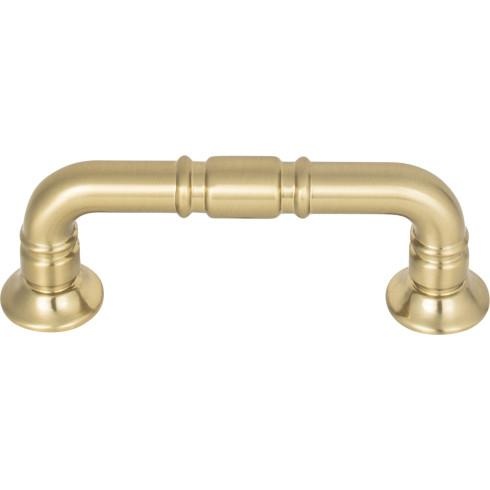
Topknobs TK1001HB Kent Pull 3 Inch (c-c) - Honey Bronze
Brand: Top Knobs
Top Knobs TK1001HB Kent Pull 3 Inch (c-c) - Honey Bronze Cabinet Pull Specs Finish - Honey Bronze Material - Zinc Alloy Length - 3 3/4 Inch Width - 1/2 Inch Projection - 1 3/16 Inch Center to Center - 3 Inch Base Diameter - 13/16 Inch Other Top Knobs Information - Top Knobs Warranty Information - View All Top Knobs Collections -
Category: Hardware > Hardware Accessories > Cabinet Hardware